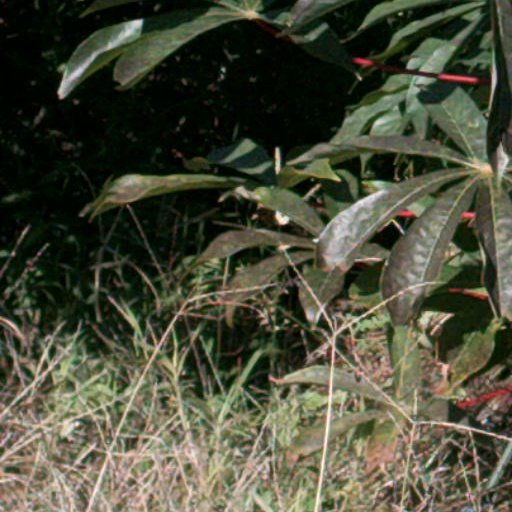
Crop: cassava